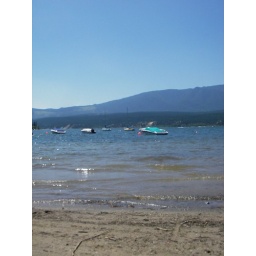
Not a cloud in the sky all weekend!